Orla O'Doherty

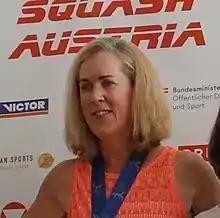
Orla O'Doherty in August 2019

Orla O'Doherty née Brown (born 1971) is a former Irish American professional squash player who also currently serves as a squash professional coach and personal trainer She played squash in Ireland during her early days as a teenager and also played in the US in her late 40s after moving to the US in 1993.